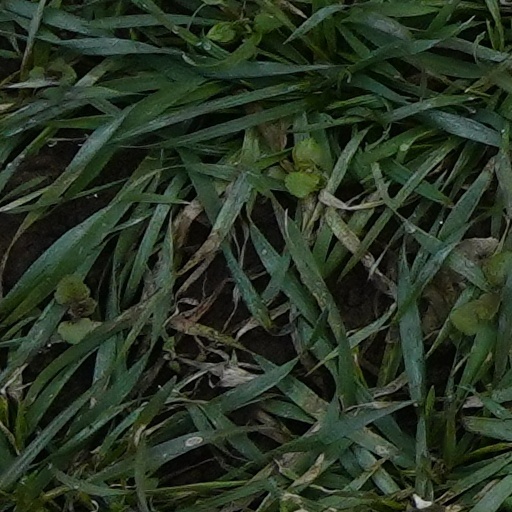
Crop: wheat